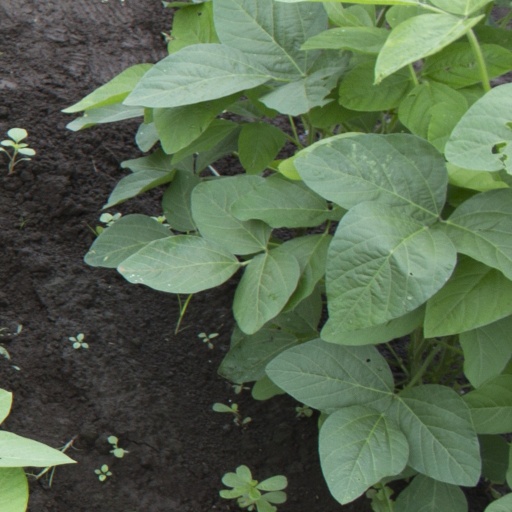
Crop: soybean